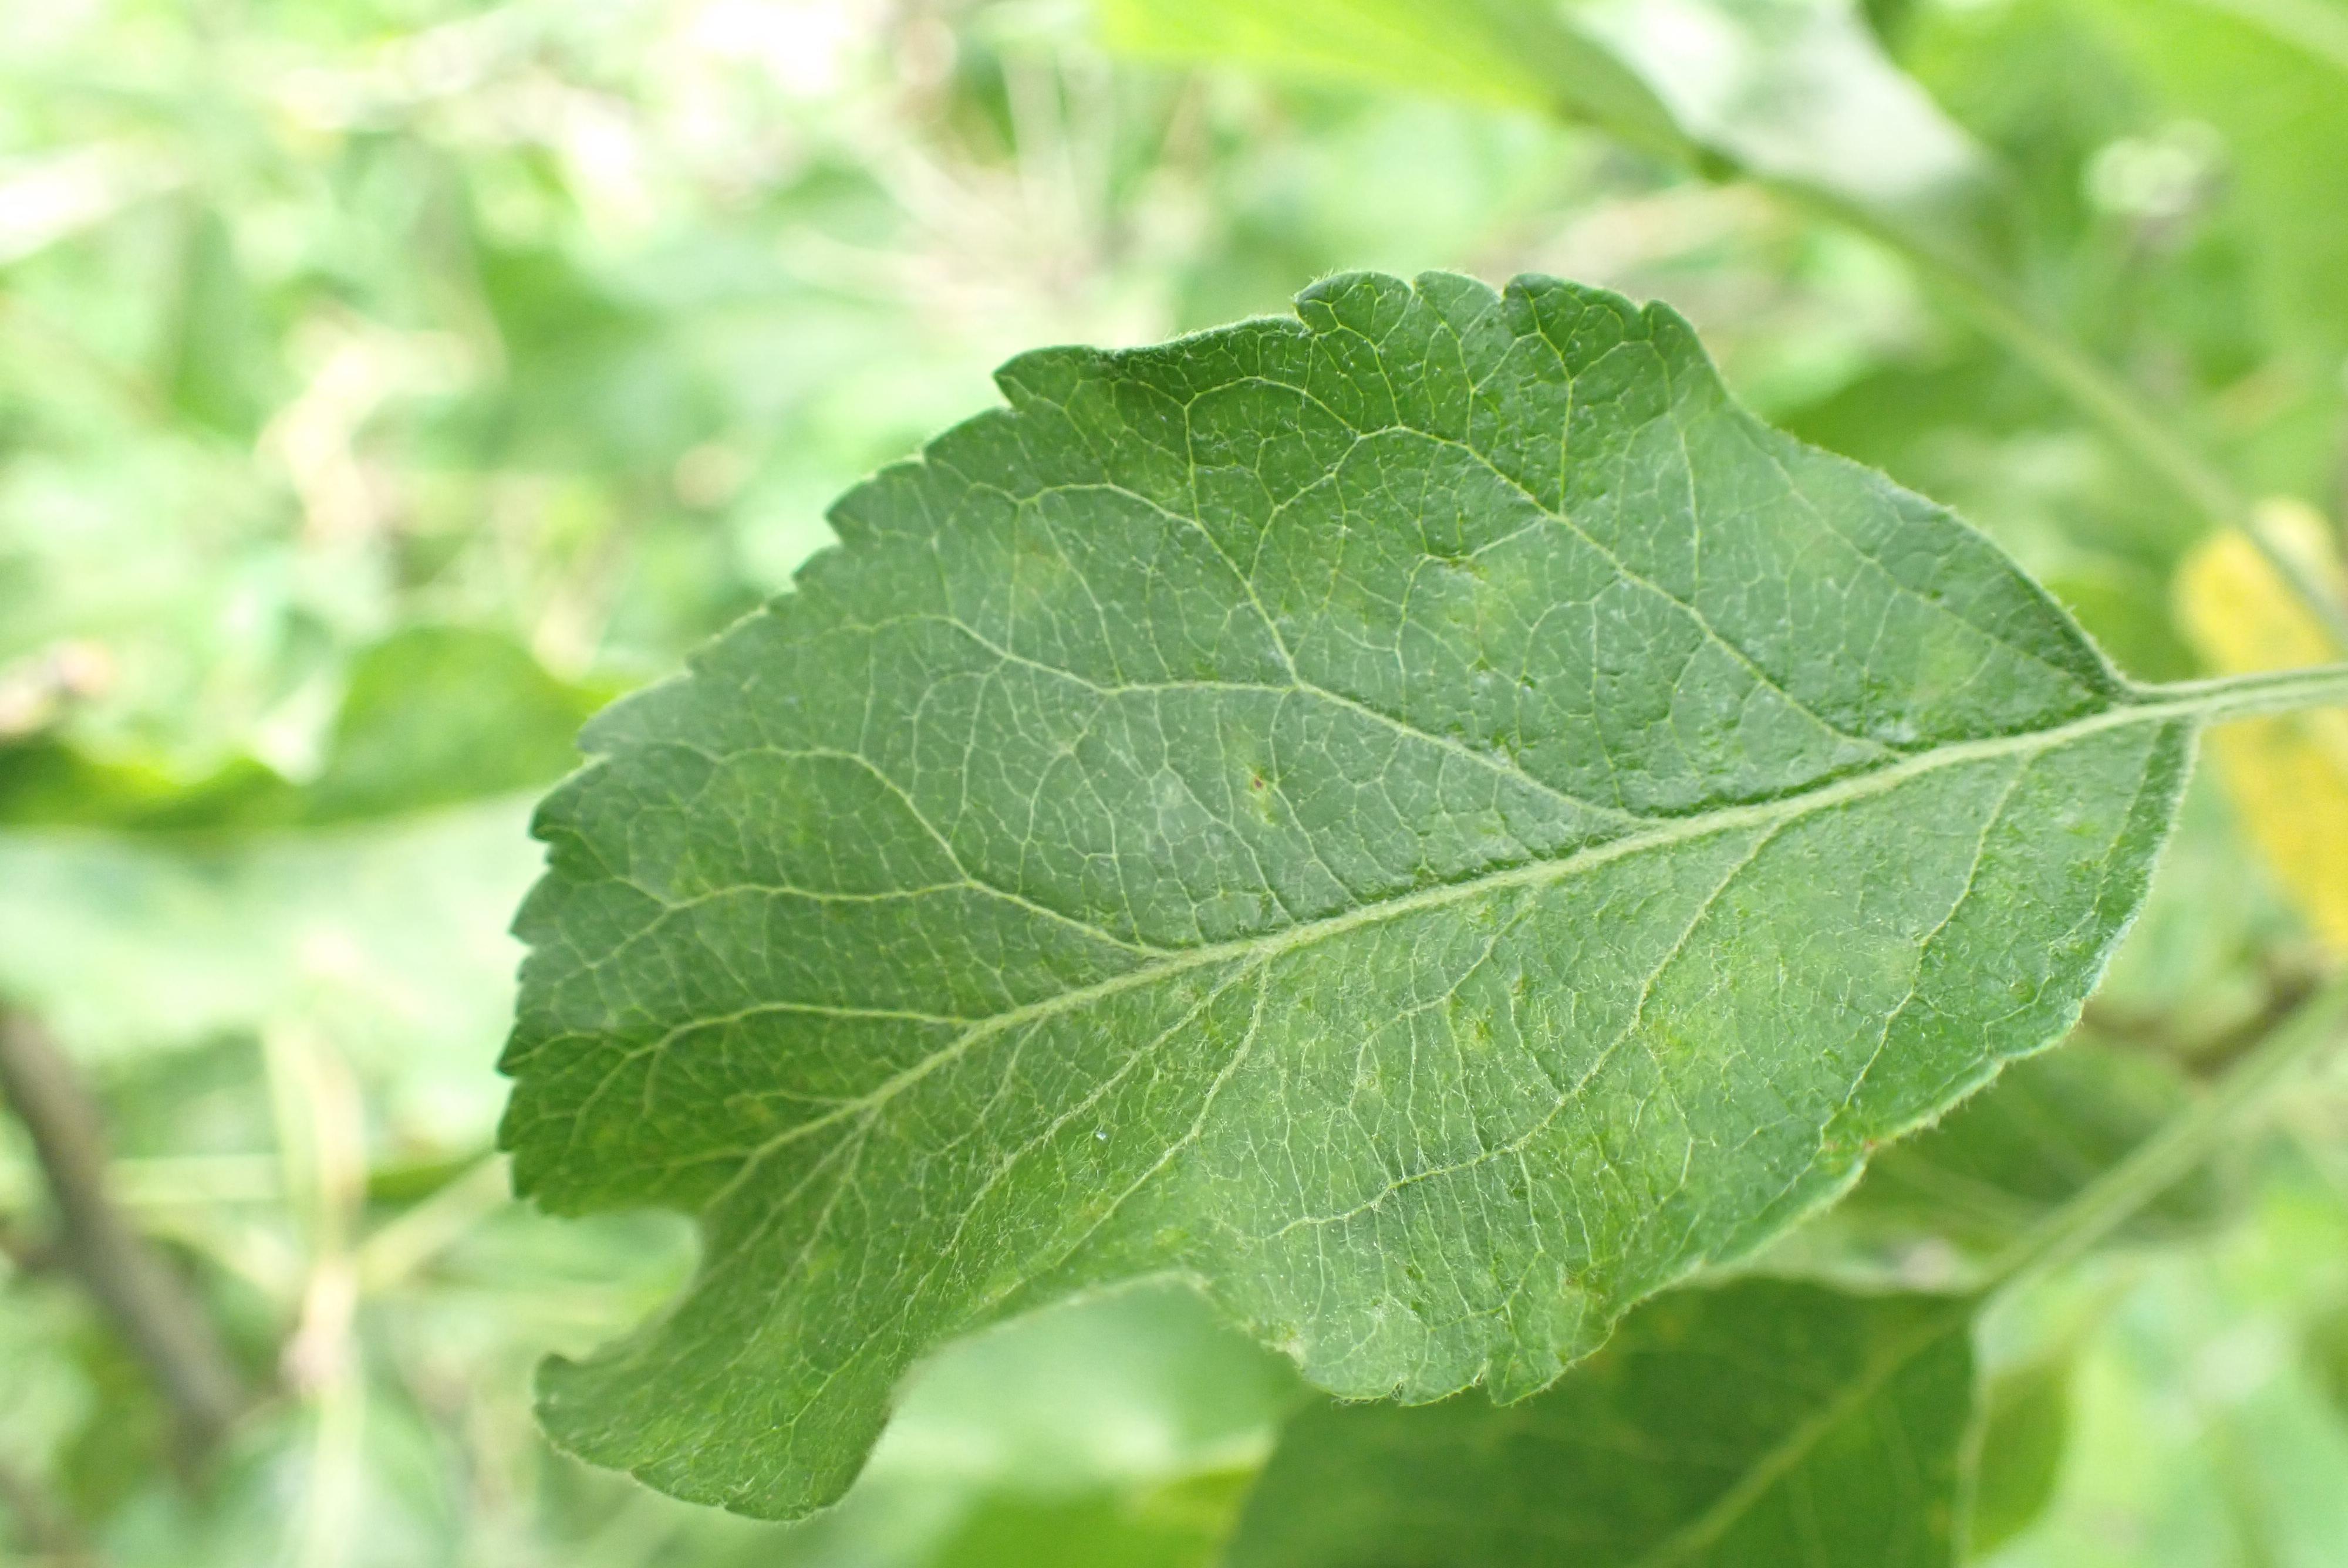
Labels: scab